John Hope Franklin

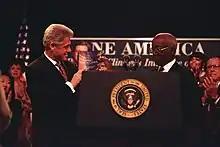
Franklin with President Bill Clinton at an event for the One America Initiative, 1998

Additionally, Franklin was appointed to serve on national commissions, including the National Council on the Humanities, the President's Advisory Commission on Ambassadorial Appointments, and One America Initiative.